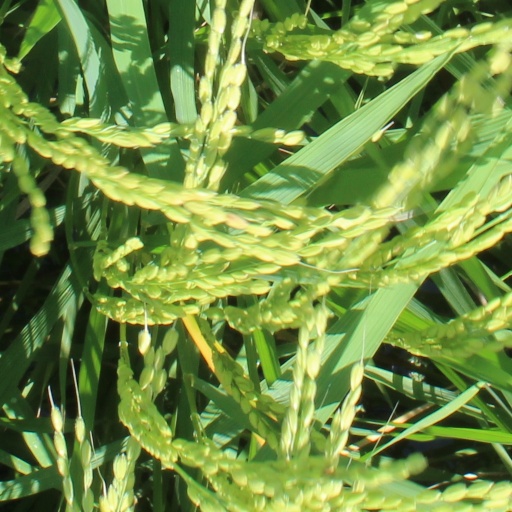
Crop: rice